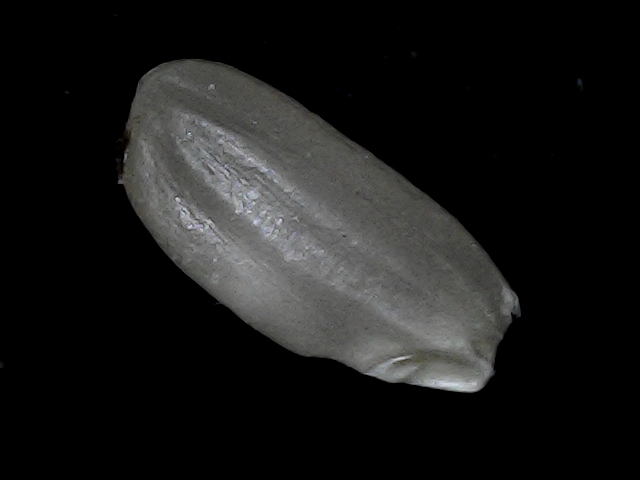
Rice variety: BD33